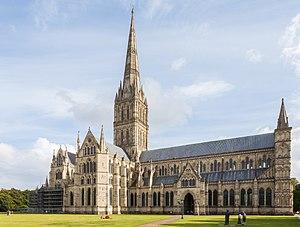
La cathédrale de Salisbury est une cathédrale anglicane située à Salisbury.